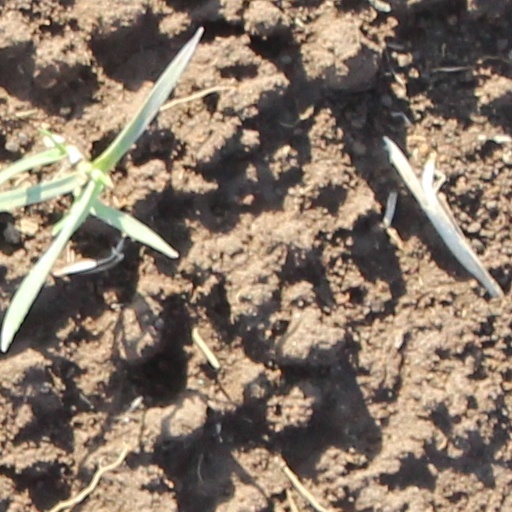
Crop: wheat